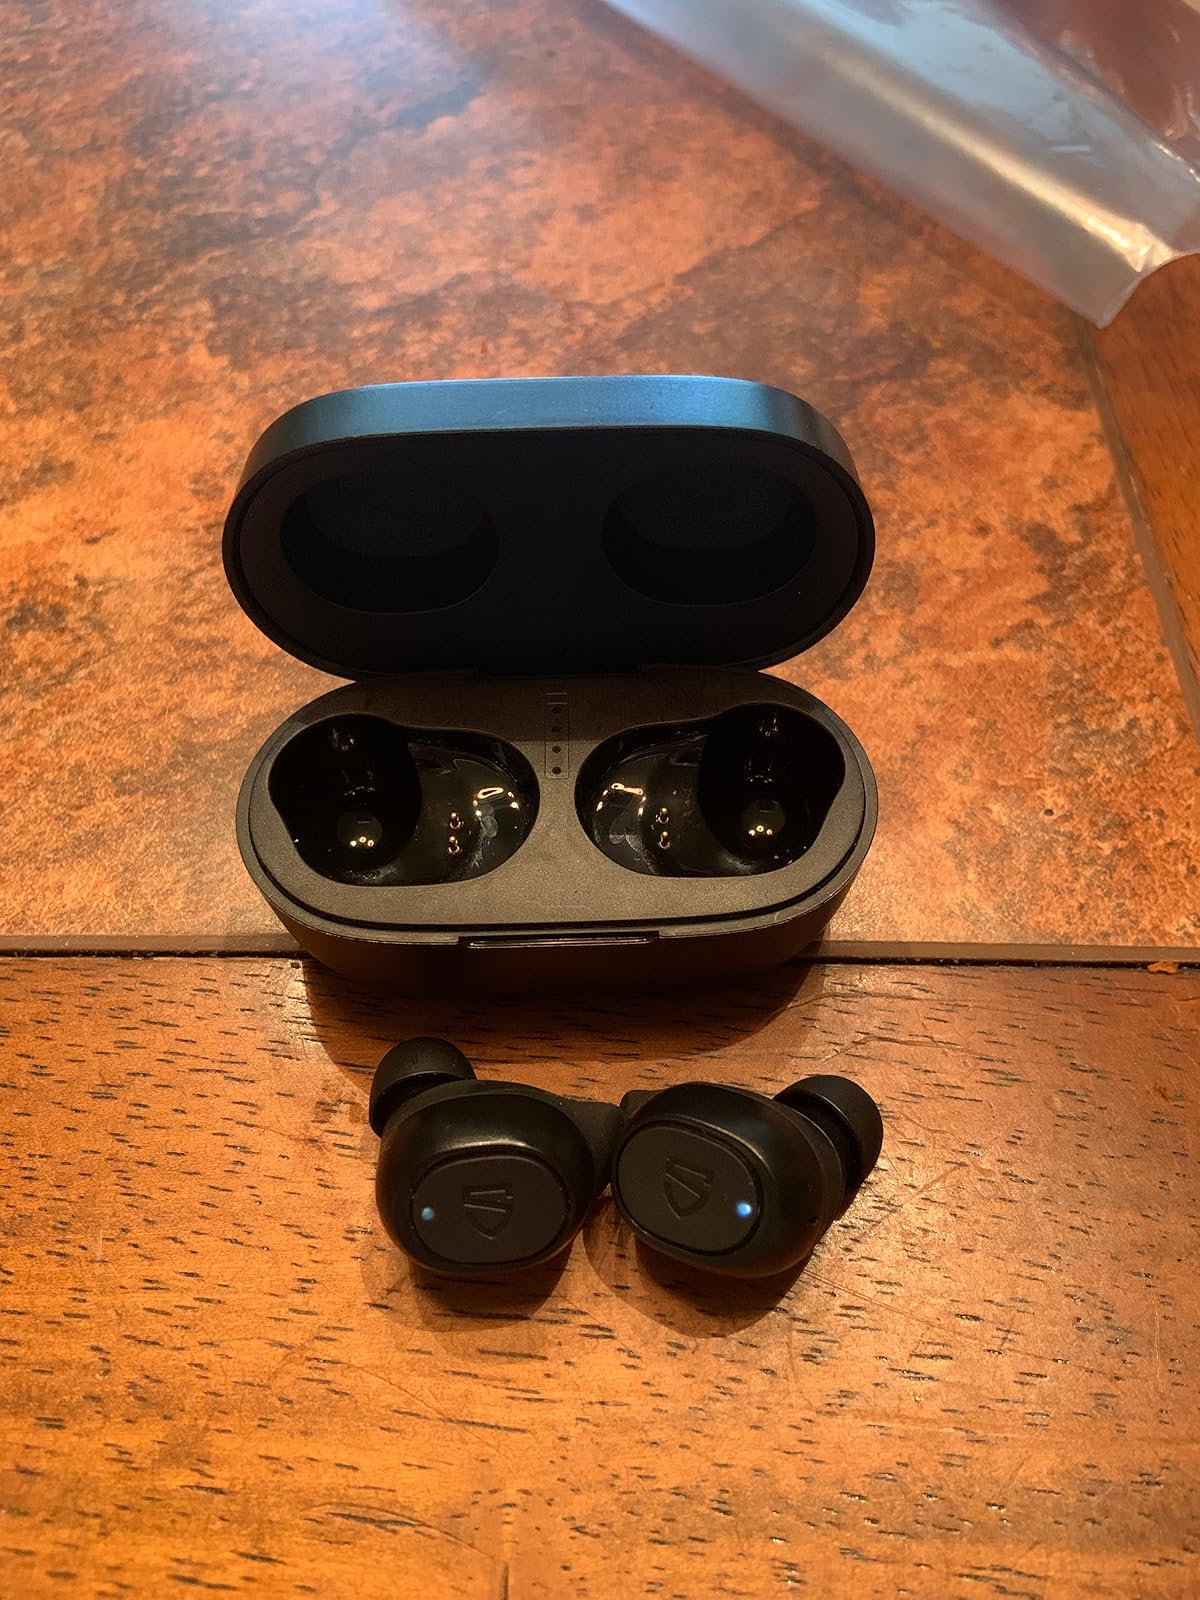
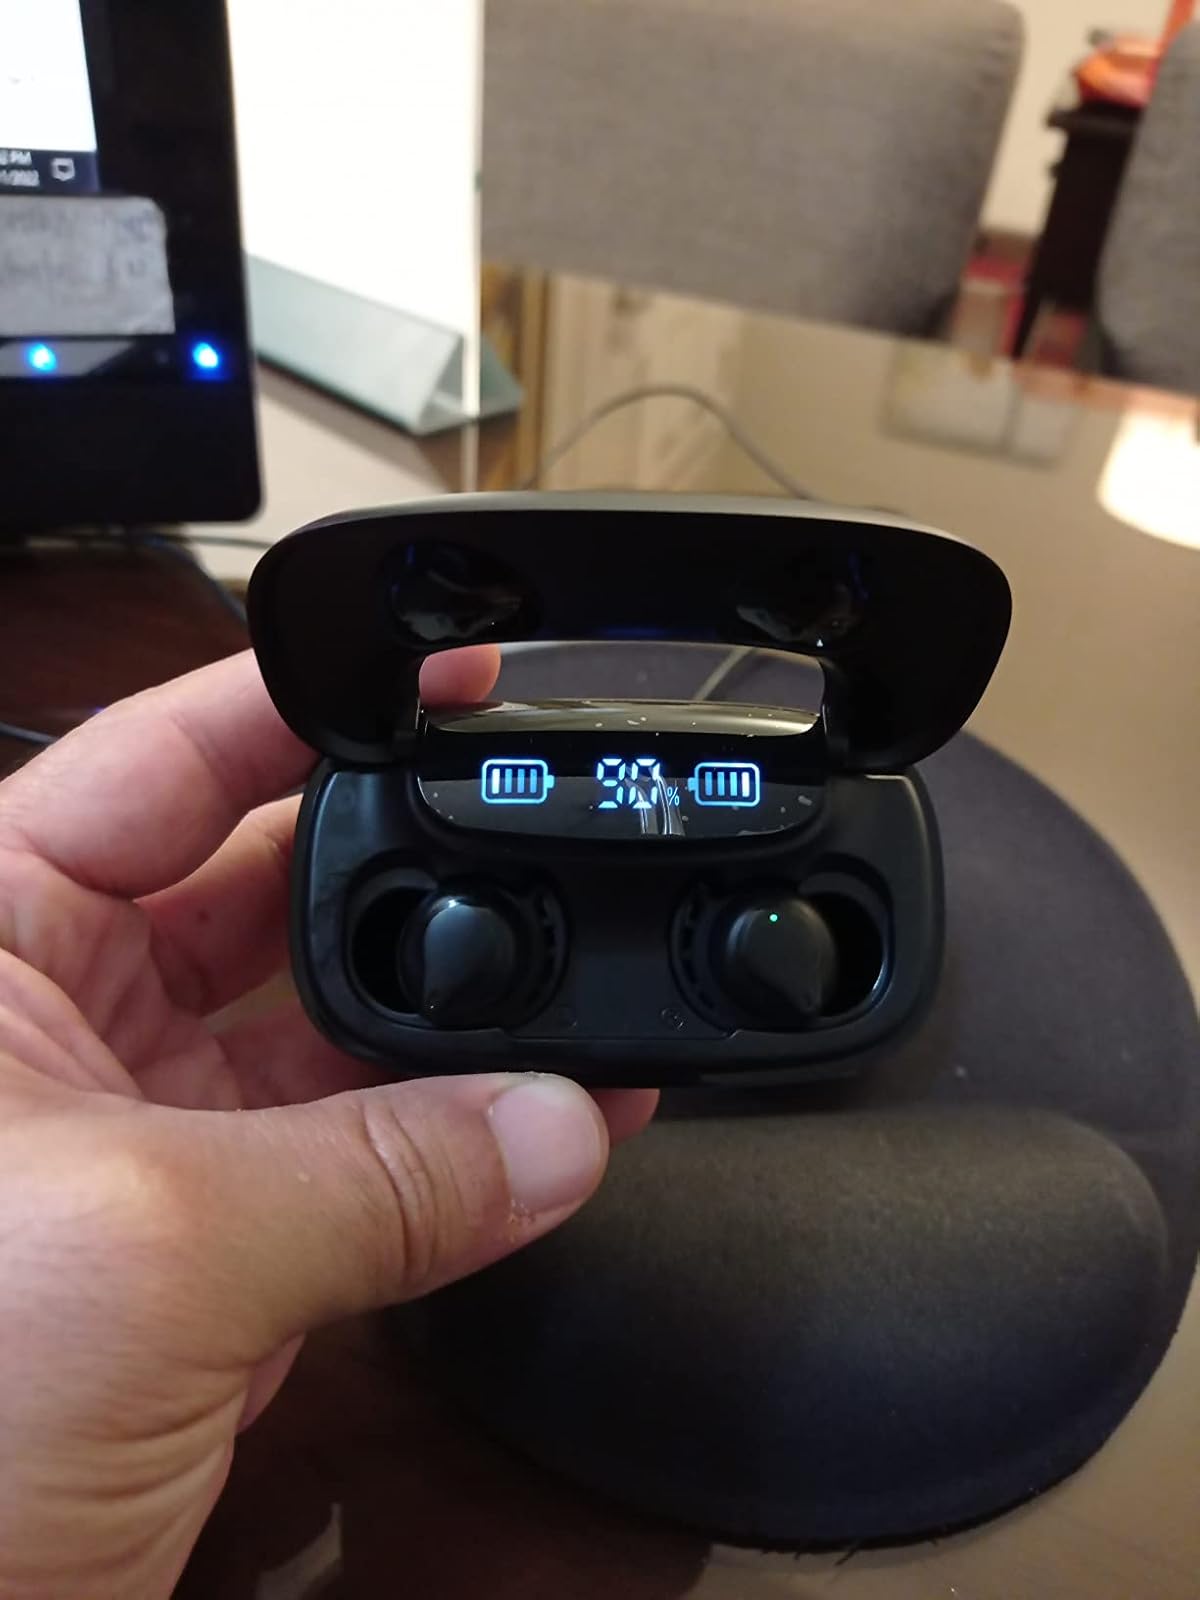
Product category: earbuds
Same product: no